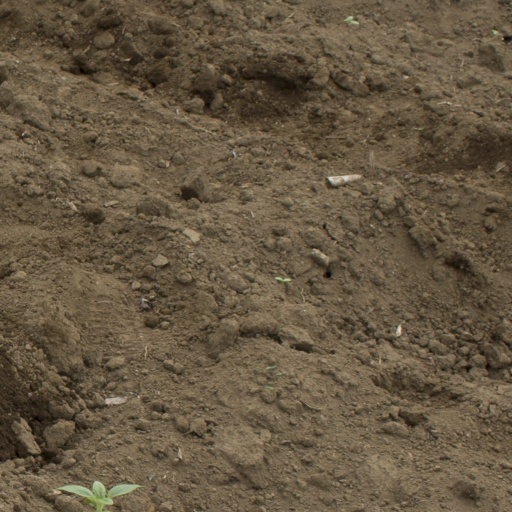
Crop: Jerusalem artichoke